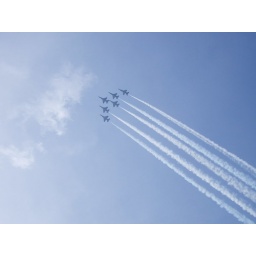
the boat was rocking like mad, and the sky was full of smoke by this time... we shot what we could.